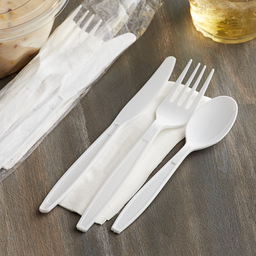
Label: plastic